Bobby Wallace (baseball)

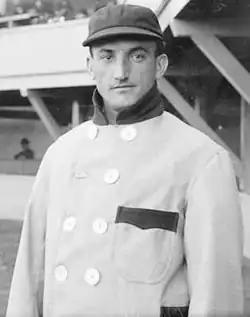
Wallace with the St. Louis Browns in 1903

Roderick John "Bobby" Wallace (November 4, 1873 – November 3, 1960) was an American Major League Baseball infielder, pitcher, manager, umpire, and scout. Wallace claimed to have invented the continuous throwing motion as a shortstop.